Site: brandenburg
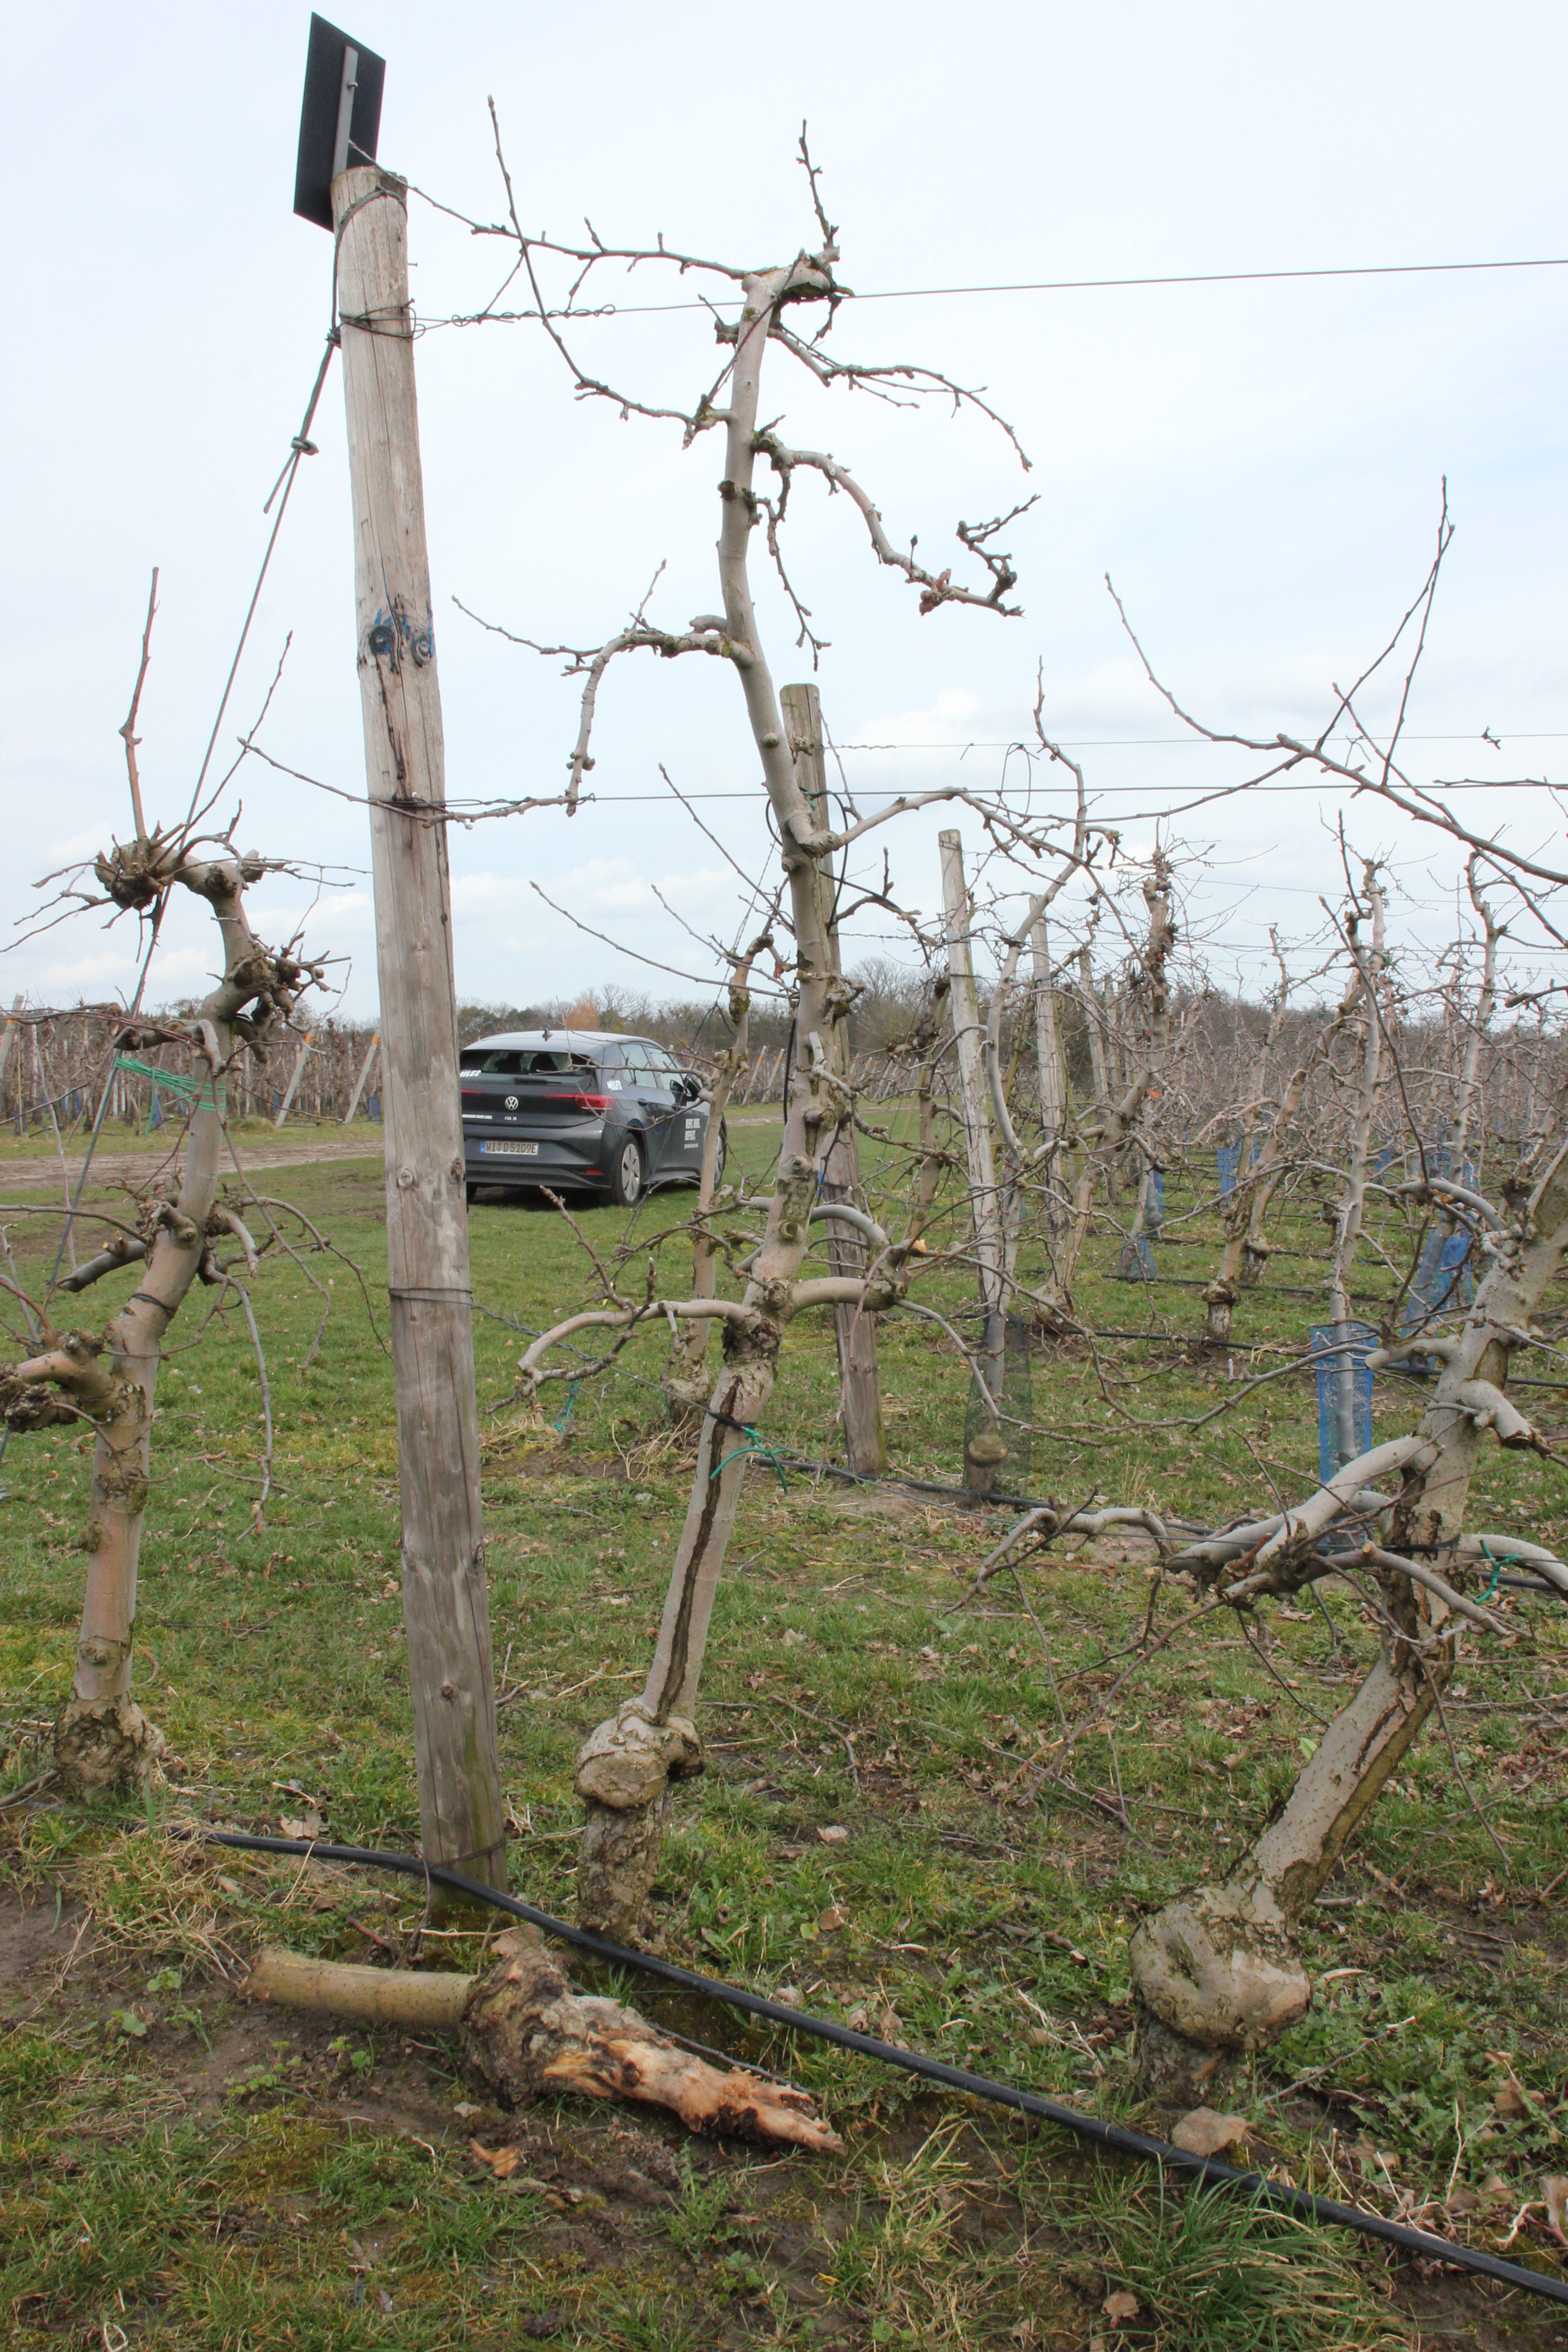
Growth stage (BBCH 01): Bud development